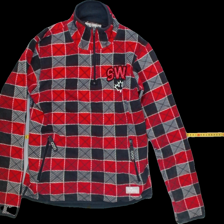
View: front
Type: Jacker
Category: Ladies
Brand: Not Applicable
Colors: Multicolor
Material: 82%cotton 18%polyester
Pattern: Checkered print
Size: XS
Trend: No trend
Stains: No
Price range: <50
Recommended usage: Export